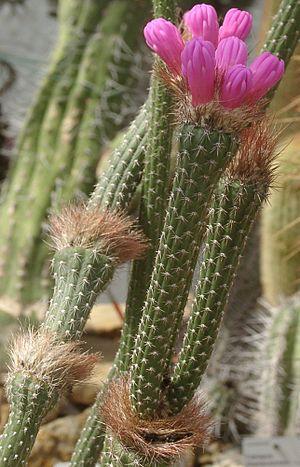
Arrojadoa est un genre de la famille des Cactaceae comprenant environ 10 espèces et plusieurs variétés.
Le céphalium est une touffe de poils, une structure laineuse parfois vivement colorée qui apparaît sur certaines espèces de cactus adultes et d'une certaine taille.